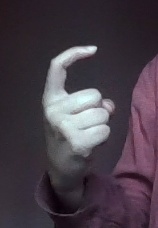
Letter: ra